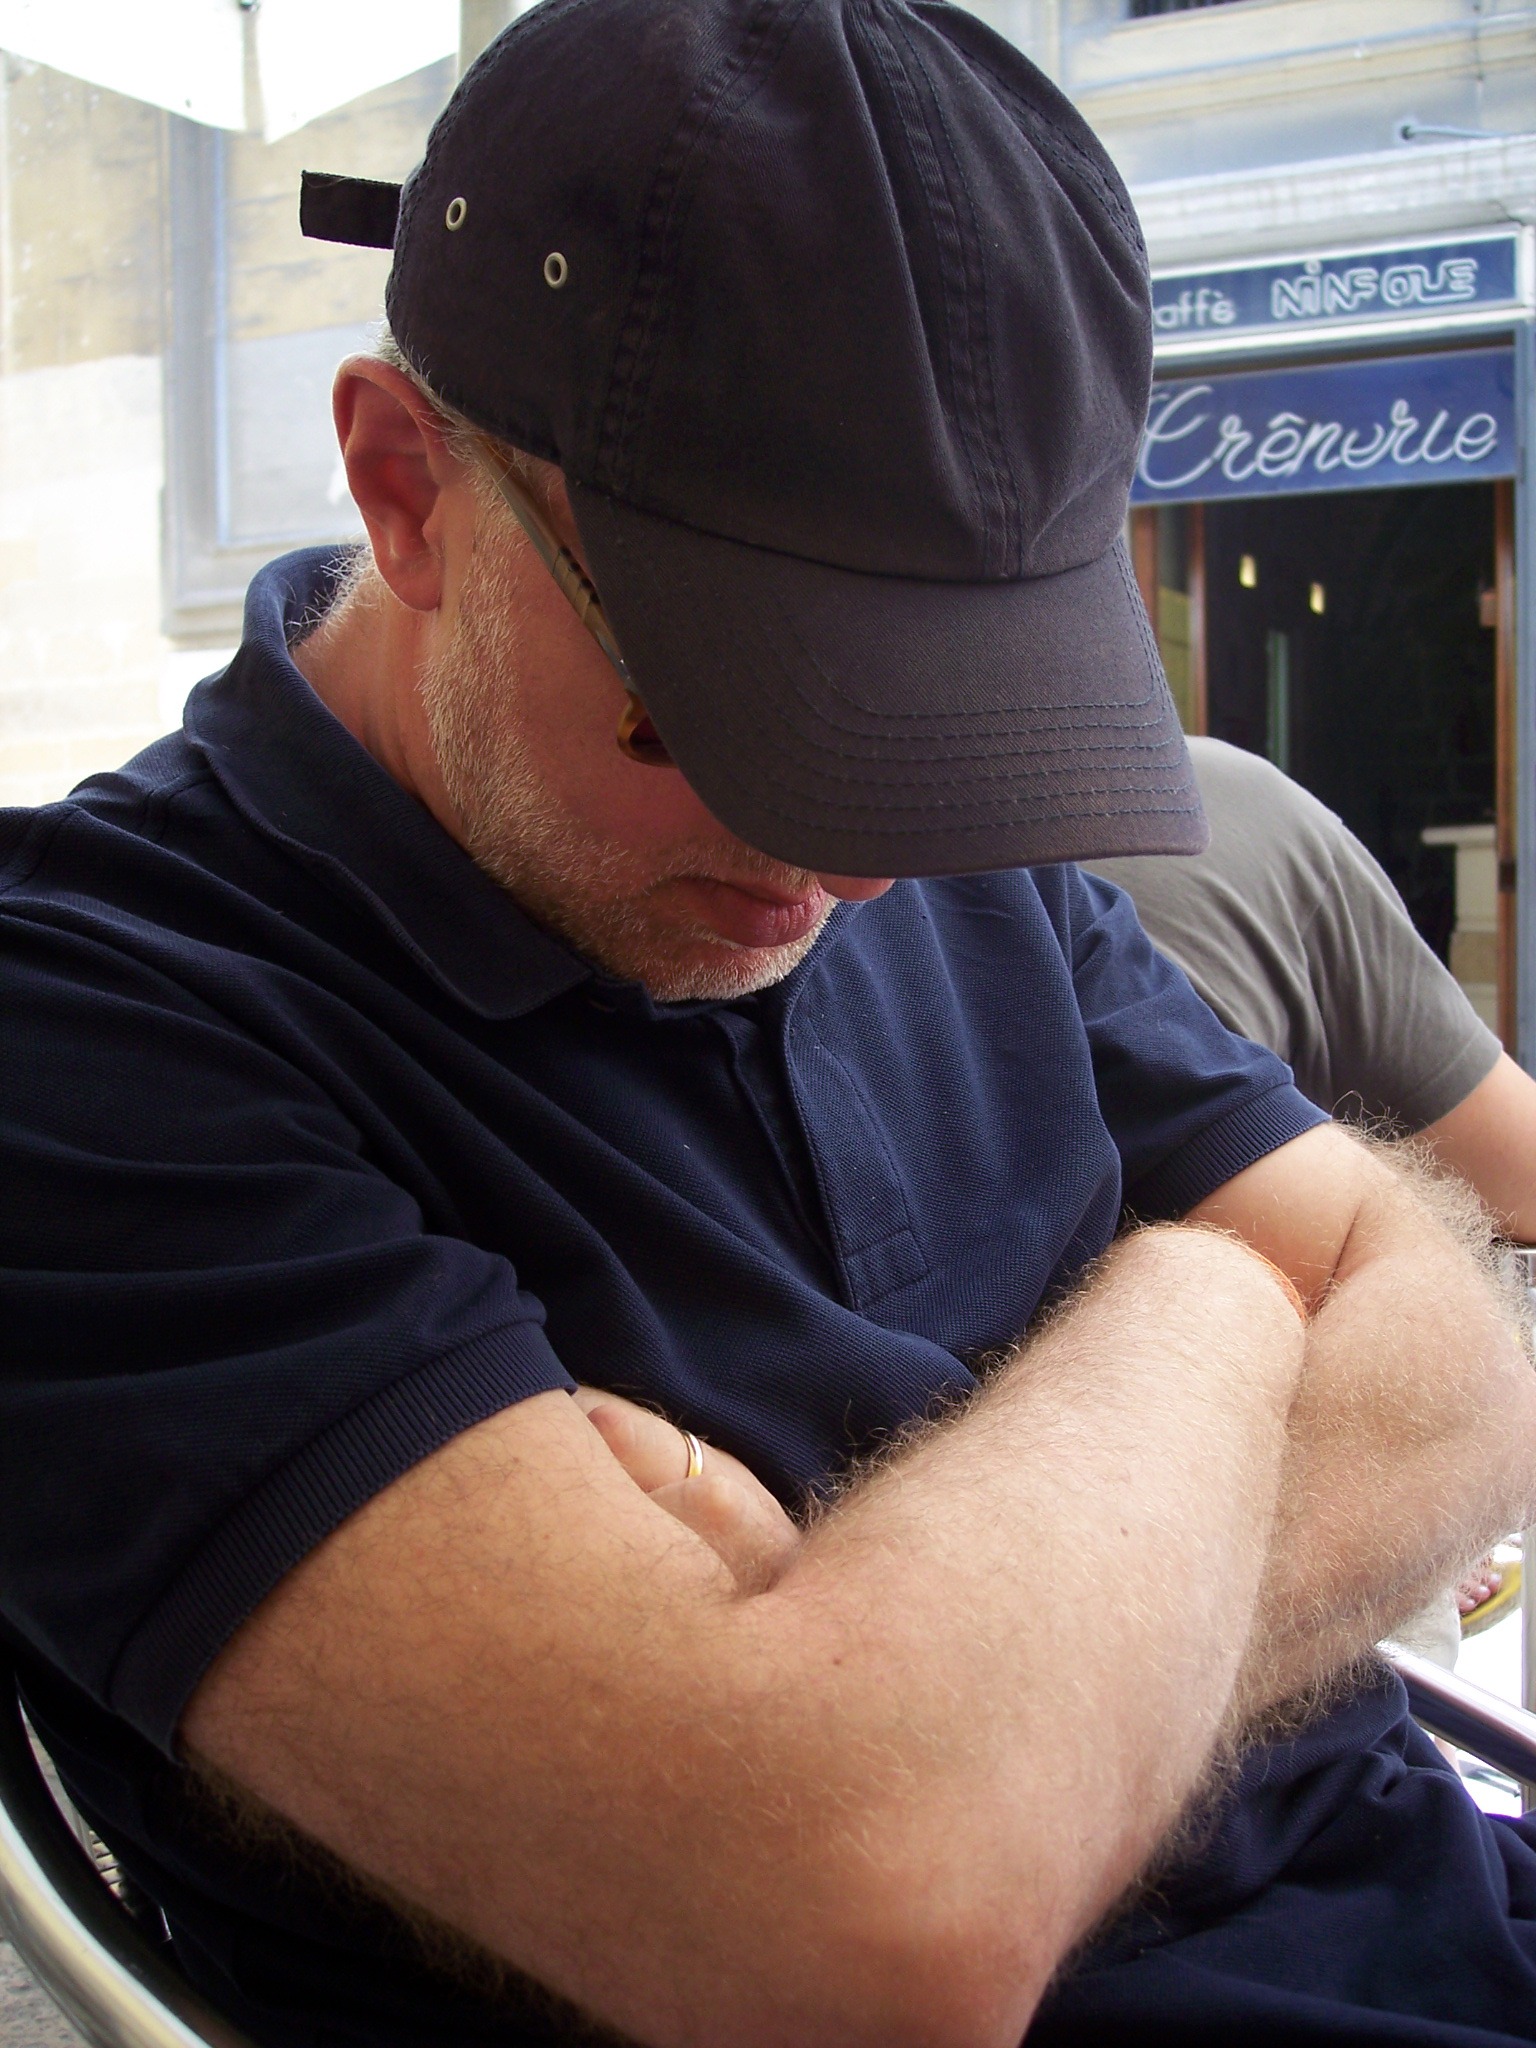
man, person, male, leg, hat, clothing, arm, muscle, nap, sleep, glasses, head, image, asleep, sense